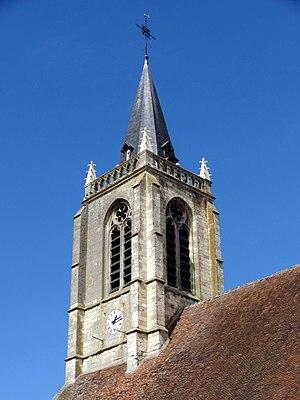
Église Saint-Denis de Remy - voir titre.
L'église Saint-Denis est une église catholique paroissiale située à Remy, dans l'Oise, en France. C'est un vaste édifice de style gothique flamboyant et Renaissance, qui se substitue à un édifice plus ancien du début du XIIIᵉ siècle, dont certains éléments subsistent, notamment les murs d'extrémité de l'ancien transept. Assez marquant pour le paysage est le clocher-porche du XVIᵉ siècle haut de 35 m, dont les principaux éléments stylistiques, réseaux des baies de l'étage de beffroi, balustrade et flèche, sont des aménagements des années 1861 / 1873. Il y a, surtout à l'extérieur, une nette séparation entre nef des fidèles et chœur liturgique. Les murs gouttereaux des bas-côtés, un peu rustiques et de faible hauteur, sont en fort contraste avec l'élégance et la hauteur des parties orientales, et le raffinement de son décor Renaissance. À l'intérieur, le style flamboyant prévaut, et les différences entre nef et chœur sont moindres. Ils sont surtout de la même hauteur et de la même largeur. Cependant, les voûtes de la nef et de son bas-côté sud datent seulement du XIXᵉ siècle, et sont dénuées d'intérêt artistique.